2019–20 Vancouver Canucks season

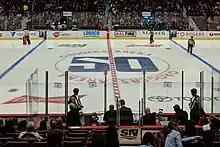
Centre ice logo commemorating the Vancouver Canucks 50th season

The Canucks began their season with a 3–2 loss to the Edmonton Oilers on October 2. After ending their season-opening two-game road trip with a 3–0 loss to the Calgary Flames, the team returned home for their October 9 home opener against the Los Angeles Kings, the same team the Canucks hosted in their inaugural game exactly 49 years earlier. In a special pre-game ceremony, the Canucks named Bo Horvat the 14th captain in team history. The Canucks defeated the Kings 8–2, with rookie defenseman Quinn Hughes scoring his first NHL goal. The Canucks would get back to .500 in their next game by beating the Philadelphia Flyers 3–2 in a shootout. Before the final game of the homestand, Jacob Markstrom left the team for personal reasons, resulting in Thatcher Demko making his first start of the season, where the Canucks won 5–1 over the Detroit Red Wings. The Canucks opened their road trip on October 17 by defeating the defending champion St. Louis Blues 4–3 in a shootout, coming back after being down 3–1 in the game to earn their first road victory of the year. Playing their next two games on back-to-back days, the Canucks were shutout by the New Jersey Devils 1–0, with Quinn's brother Jack Hughes scoring his first NHL goal. however they rebounded and defeated the New York Rangers 3–2 the following day, which included Bo Horvat scoring his 100th career goal. The Canucks concluded their road trip by defeating the Detroit Red Wings 5–2, with Bo Horvat scoring his first career hat-trick and helping Vancouver overcome a 2–0 deficit in the game. On October 25, back at home facing the Washington Capitals, the Canucks surrendered a 5–1 second period lead and lost the game 6–5 in a shootout. The team rebounded in their next game and beat the Florida Panthers 7–2. To close out the month of October, the Canucks began a three-game California road trip by visiting the Los Angeles Kings. Vancouver earned a 5–3 victory in the October 30 game, which included a Brock Boeser hat-trick.